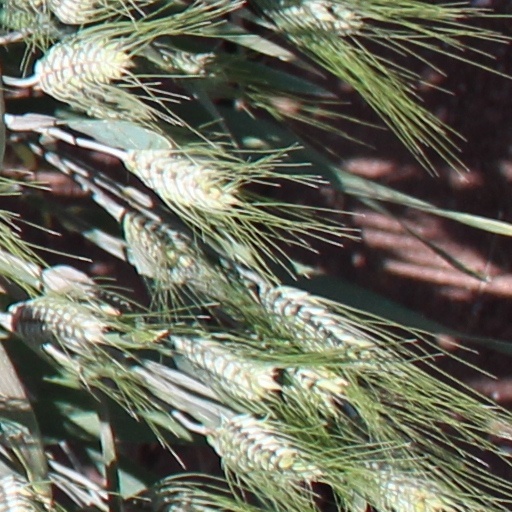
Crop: wheat